Corin Curschellas

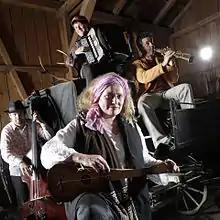
Corin Curschellas together with Albin Brun, Patricia Draeger and Claudio Strebel Spring 2012 («La Grischa»).

Corin Curschellas (born 2 July 1956) is a Swiss singer-songwriter, vocalist (jazz, folk music, world music, chanson), free improvisation, actress (theatre, film, musical), voice actress in (radio drama and audio books) as well as voice instructress.